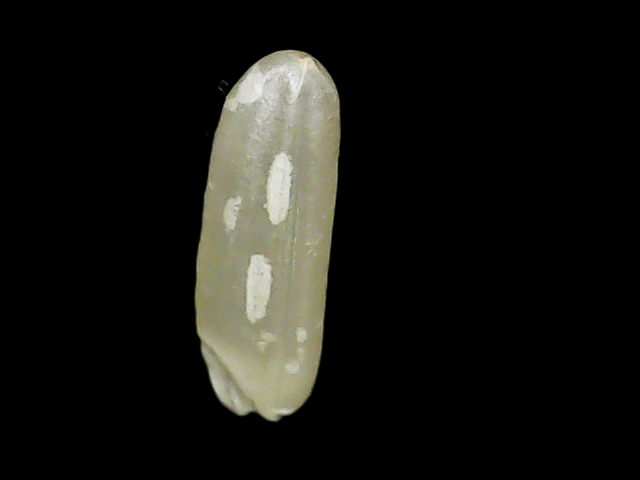
Rice variety: Binadhan7